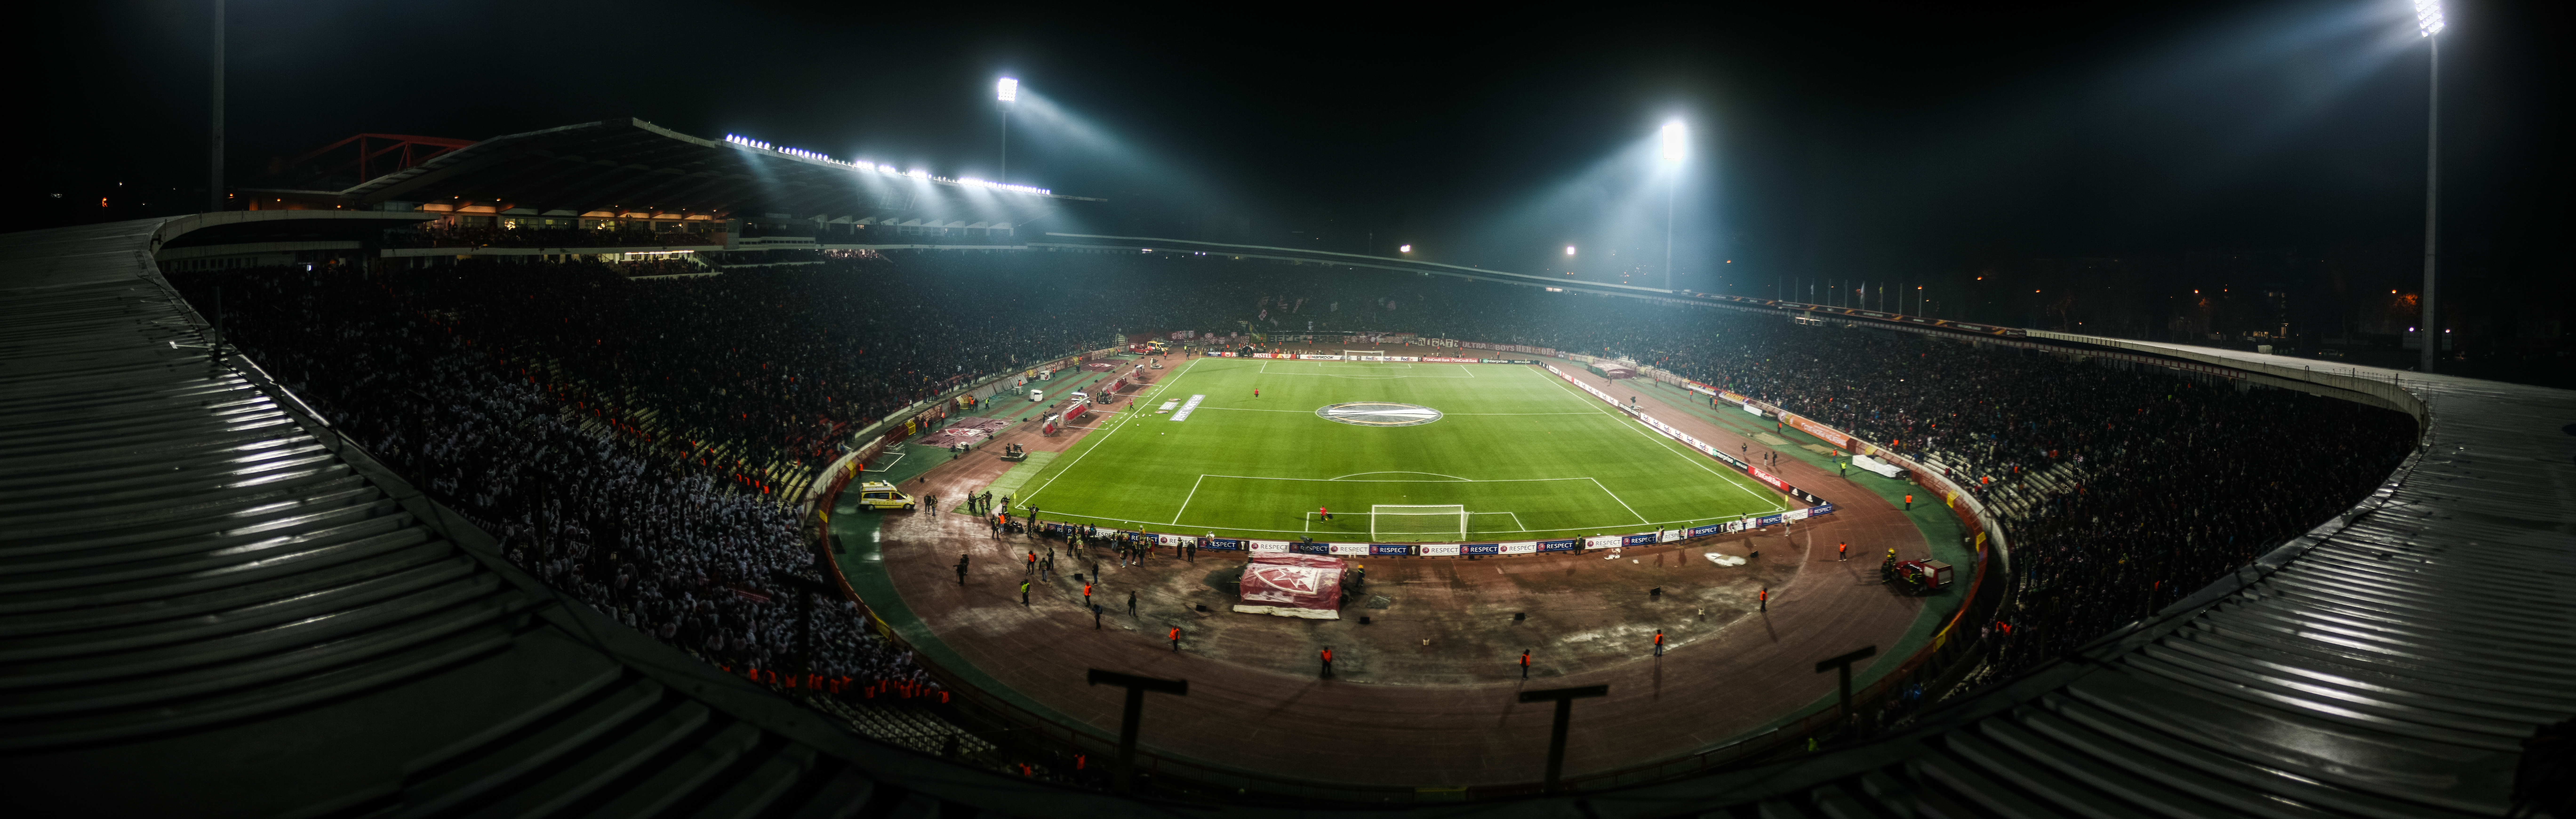
panorama, stadium, football, soccer, fans, sport venue, structure, atmosphere, night, arena, player, computer wallpaper, world